Seattle Academy of Arts and Sciences

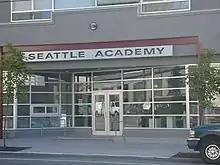
Seattle Academy Arts Center

The Arts Center, or AC, is one of the six main buildings currently used by Seattle Academy. The building was opened in 2001. The Arts Center holds the high school's arts programs, which include theater, dance, instrumental bands, vocal music, percussion, studio arts, and photography. It is a requirement for all students to take many arts courses at least once.